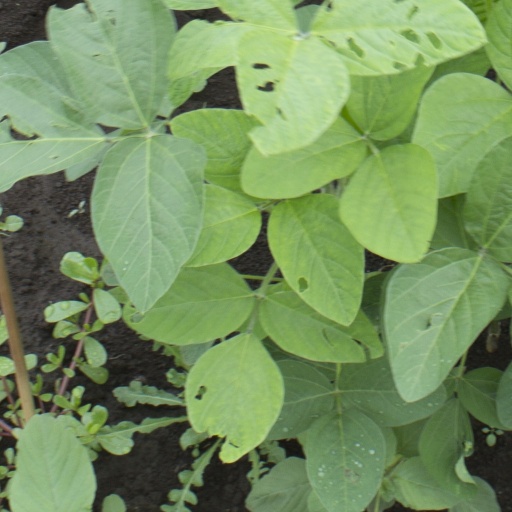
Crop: soybean